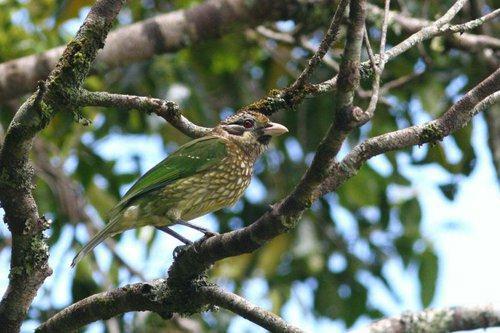
A photo of a spotted catbird